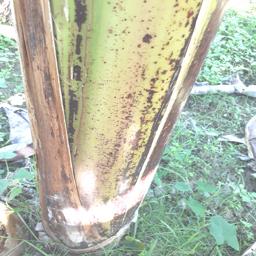
Label: PSEUDOSTEM WEEVIL